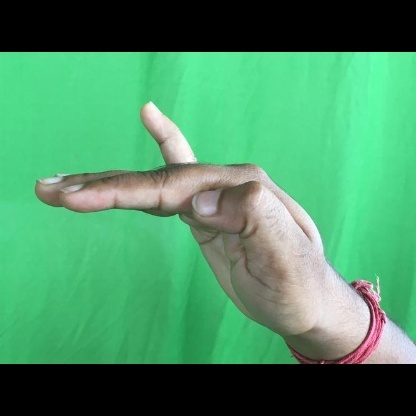
Mudra: Hamsapaksha